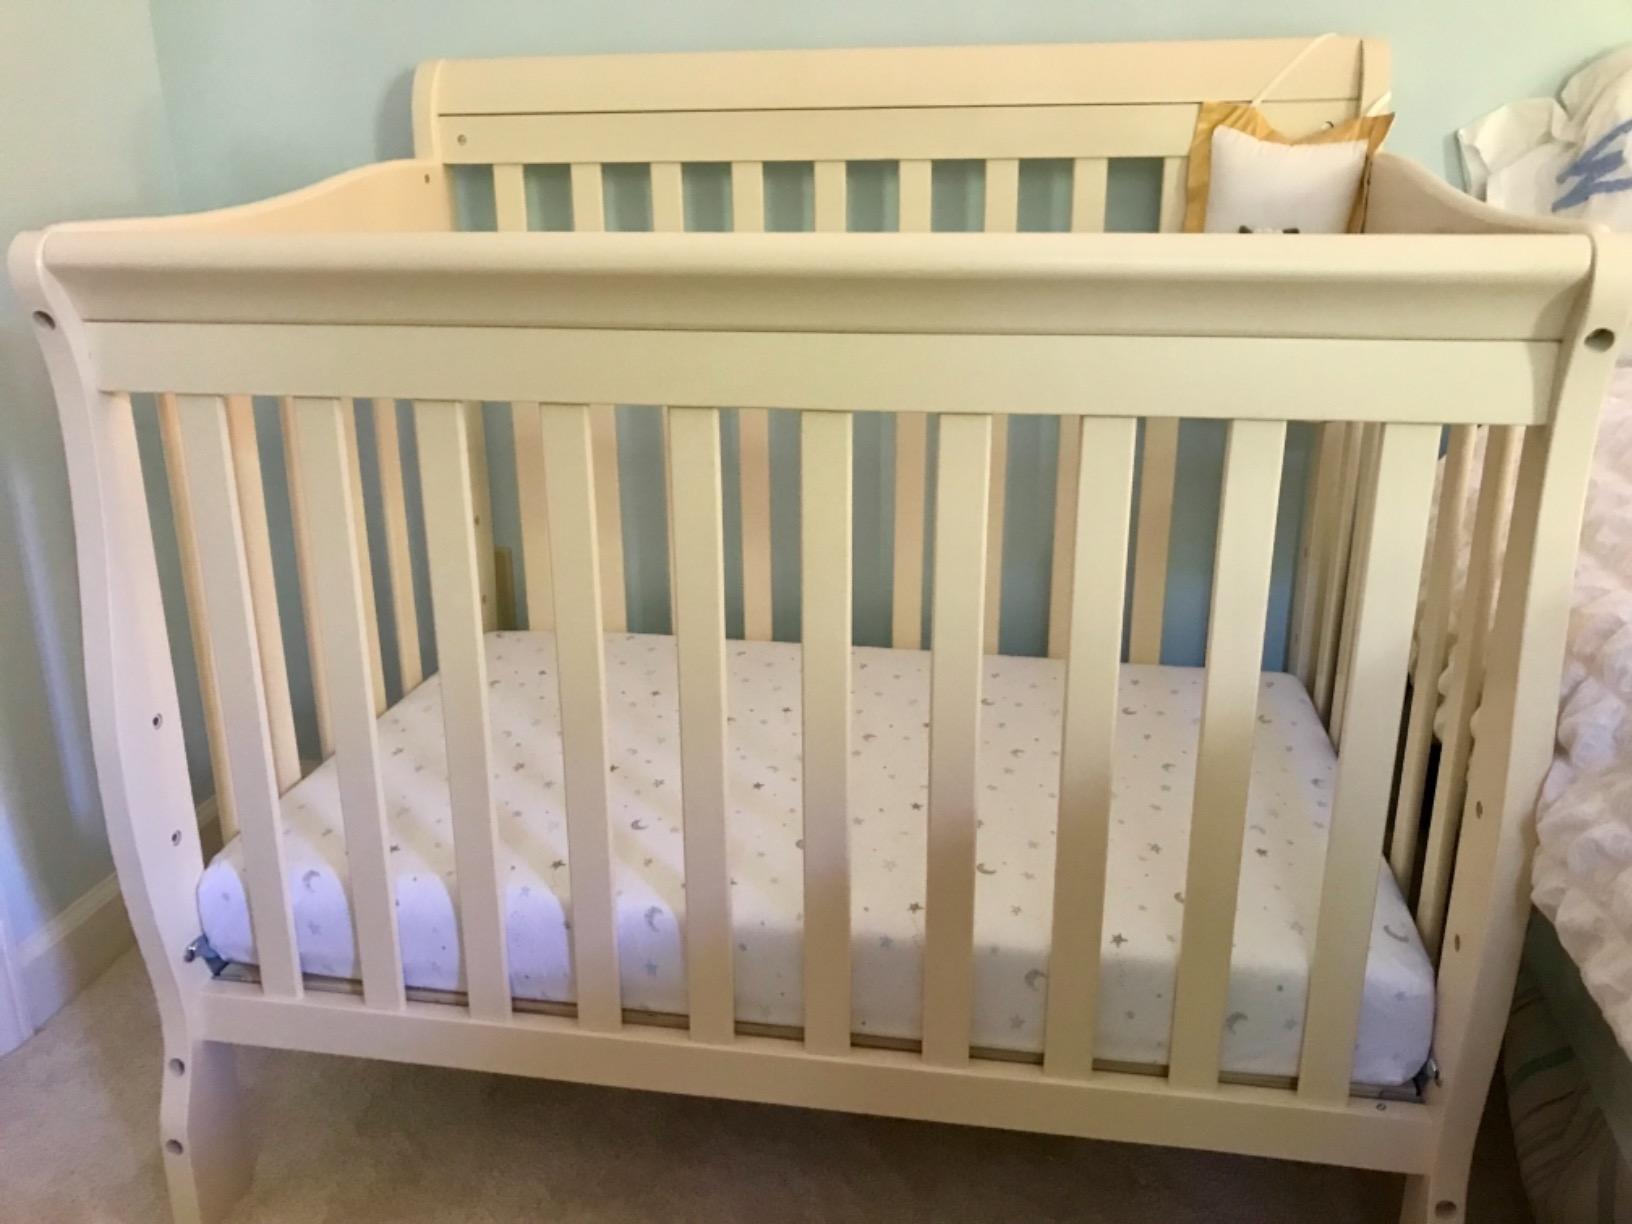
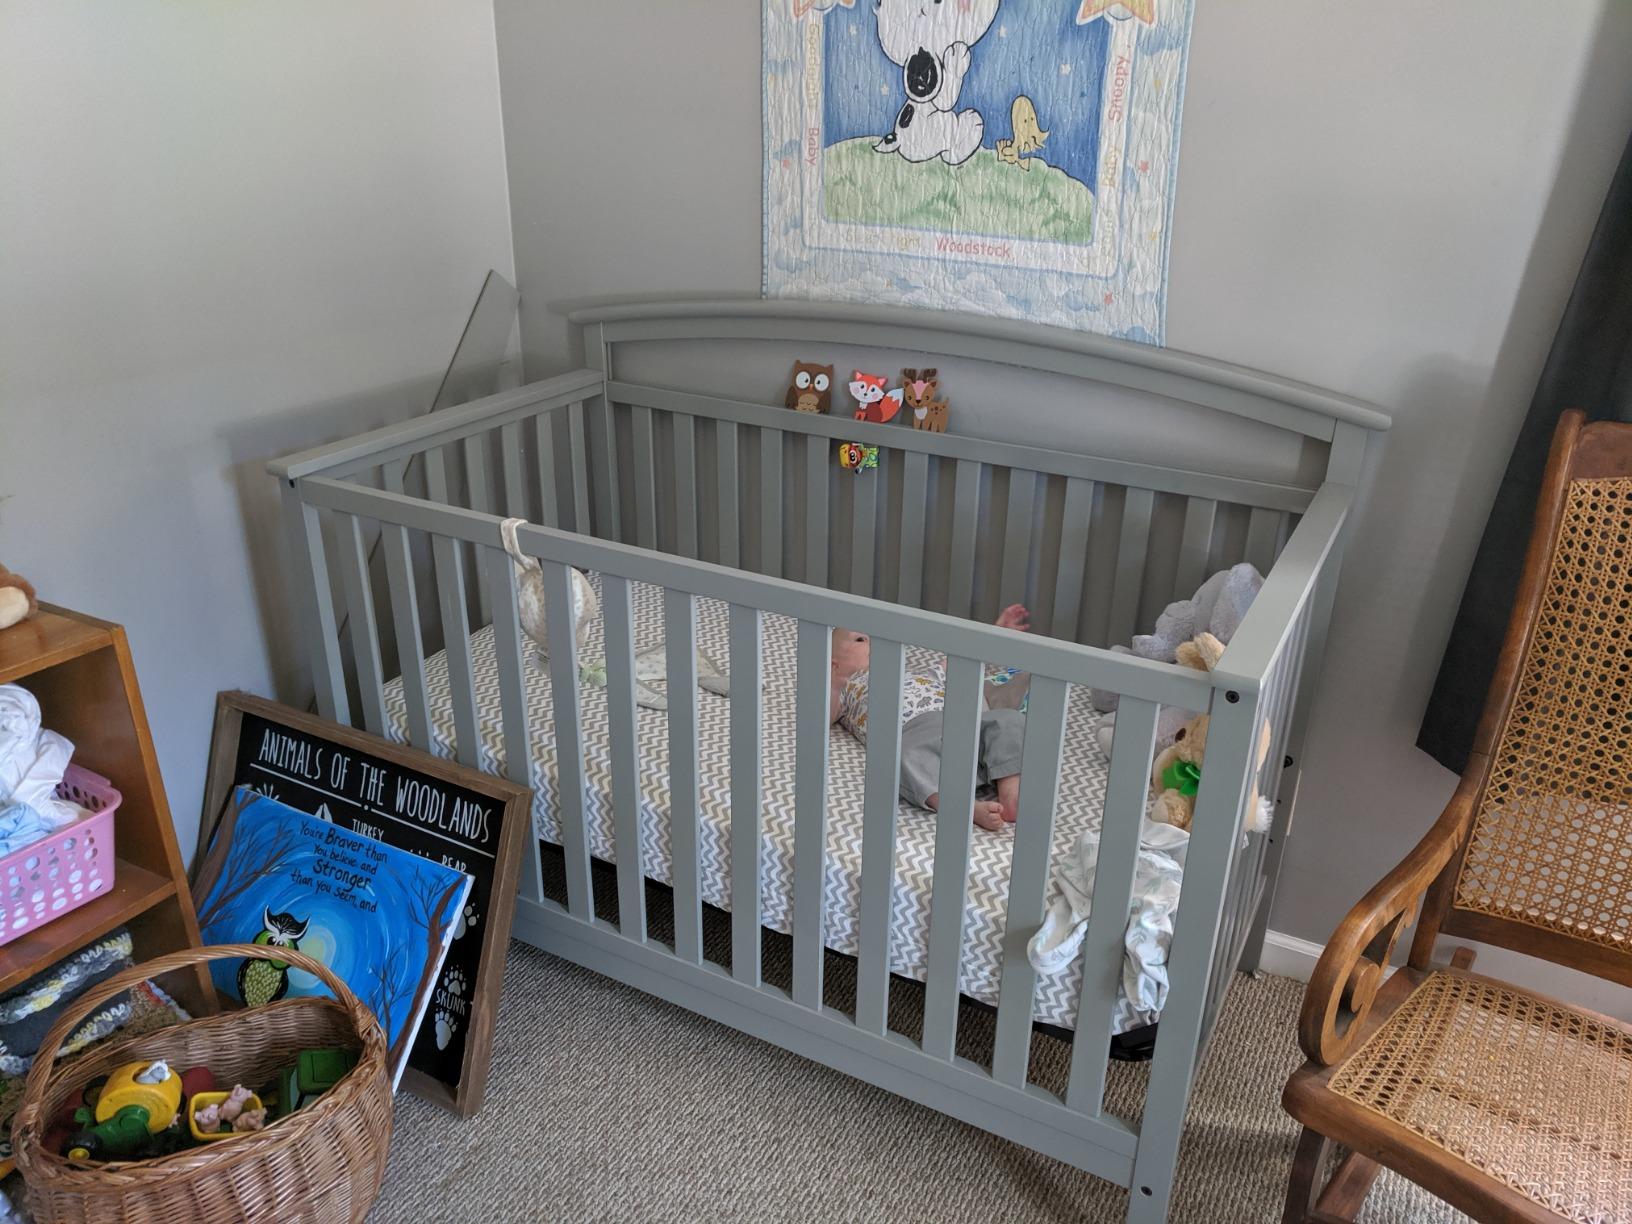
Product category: products_crib
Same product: no